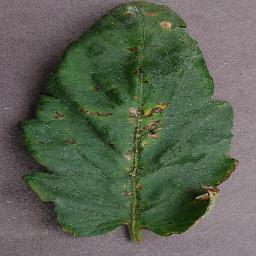
Label: Tomato___Bacterial_spot